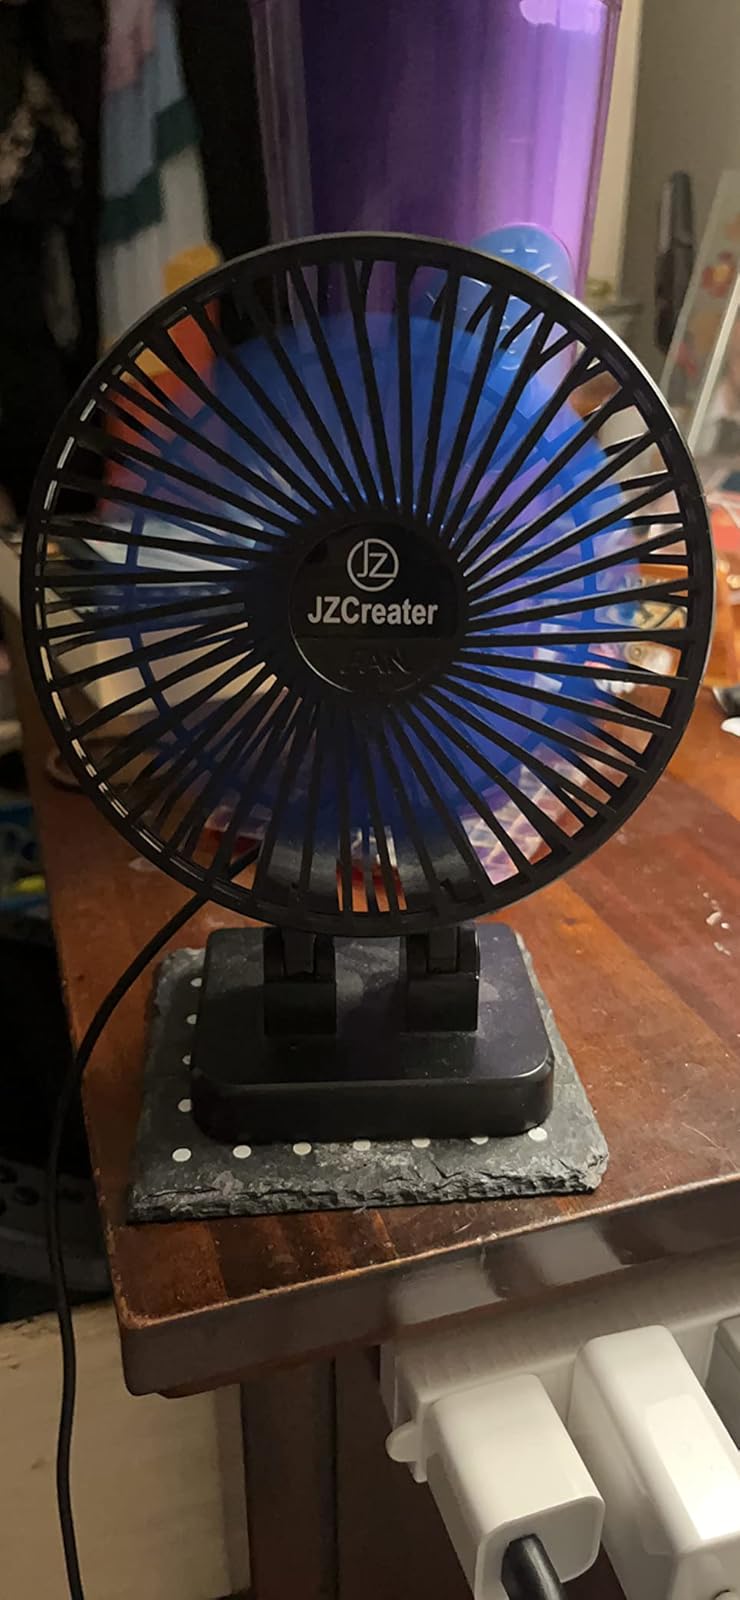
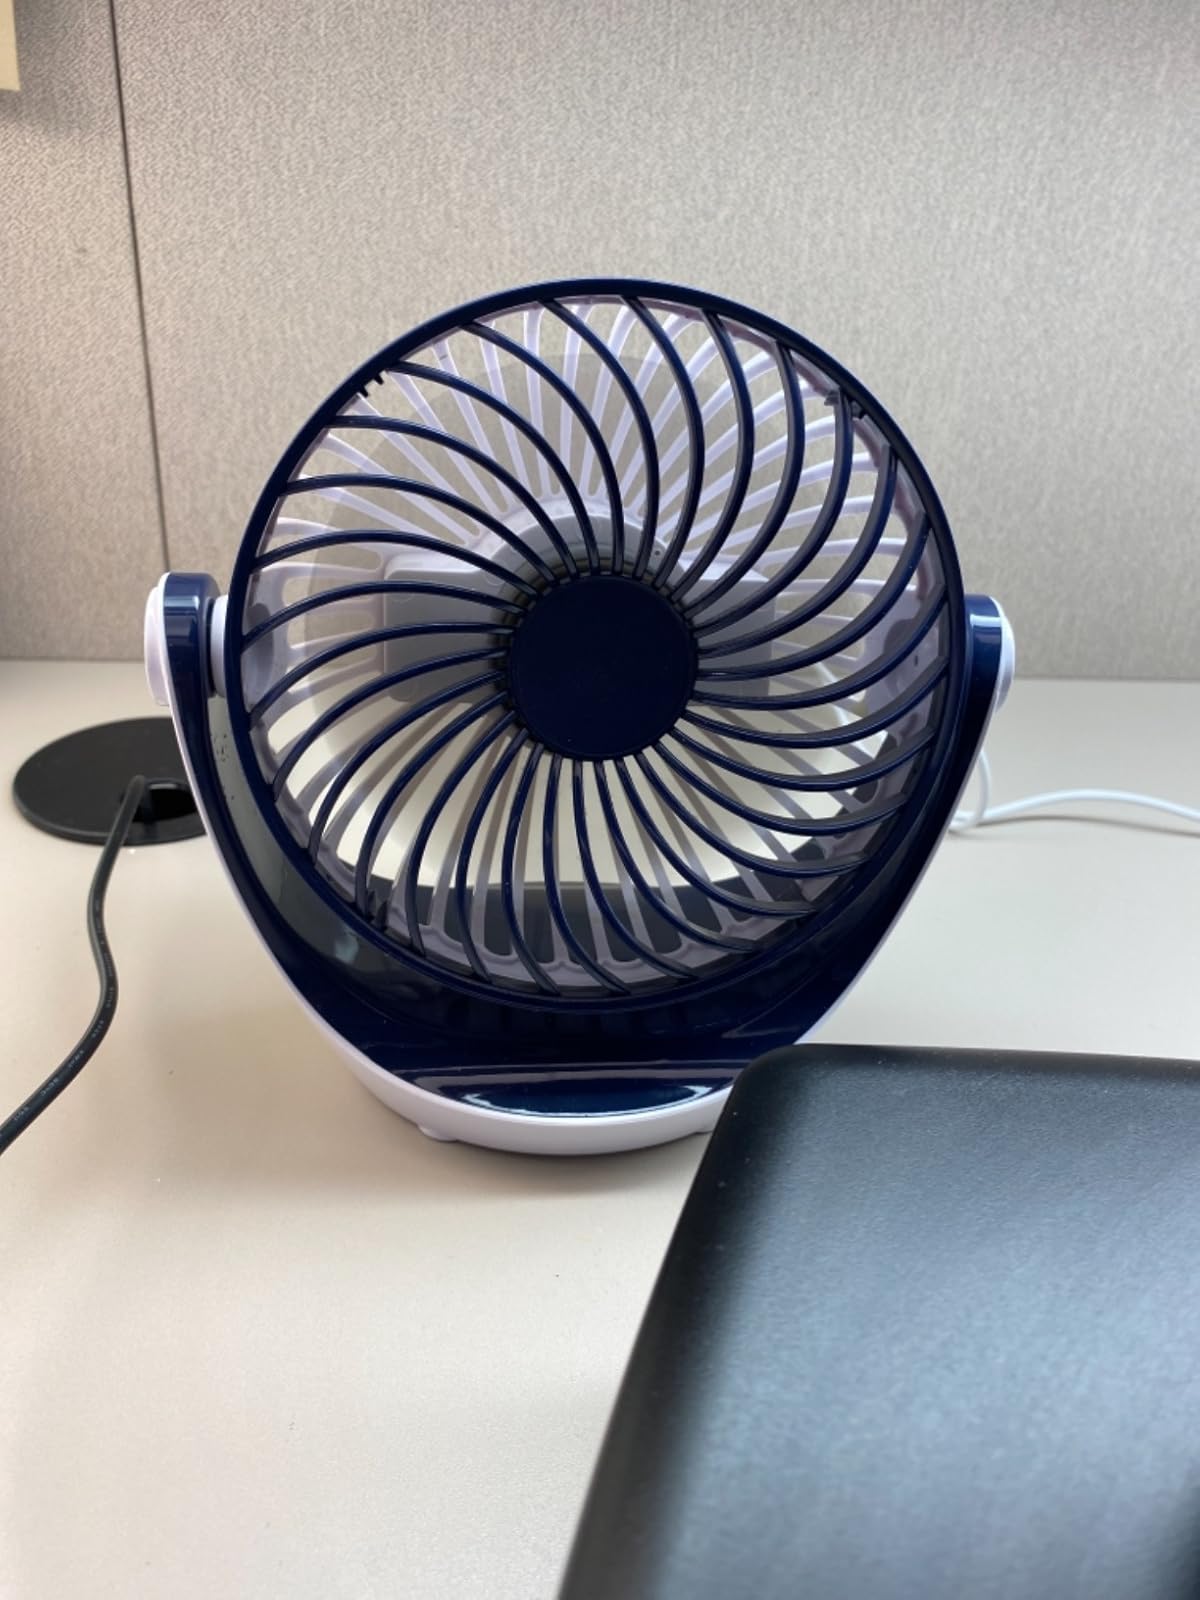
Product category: fan
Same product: no